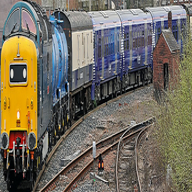
Vehicle type: Trains